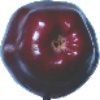
Label: Apple Red Delicious 1